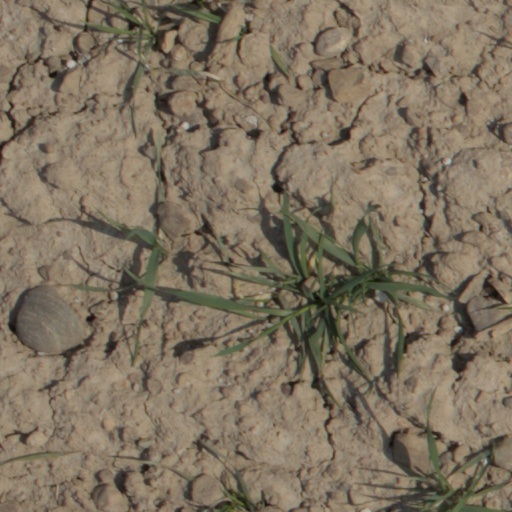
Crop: wheat